Hanna Brooman

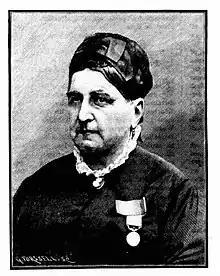
A portrait of Hanna Brooman

Johanna Amalia "Hanna" Brooman (21 August 1809 – 7 February 1887), was a Swedish composer, translator and educator. She was active as a teacher of the Royal Dramatic Training Academy from 1847 until 1884 (except for the years 1851–1856).